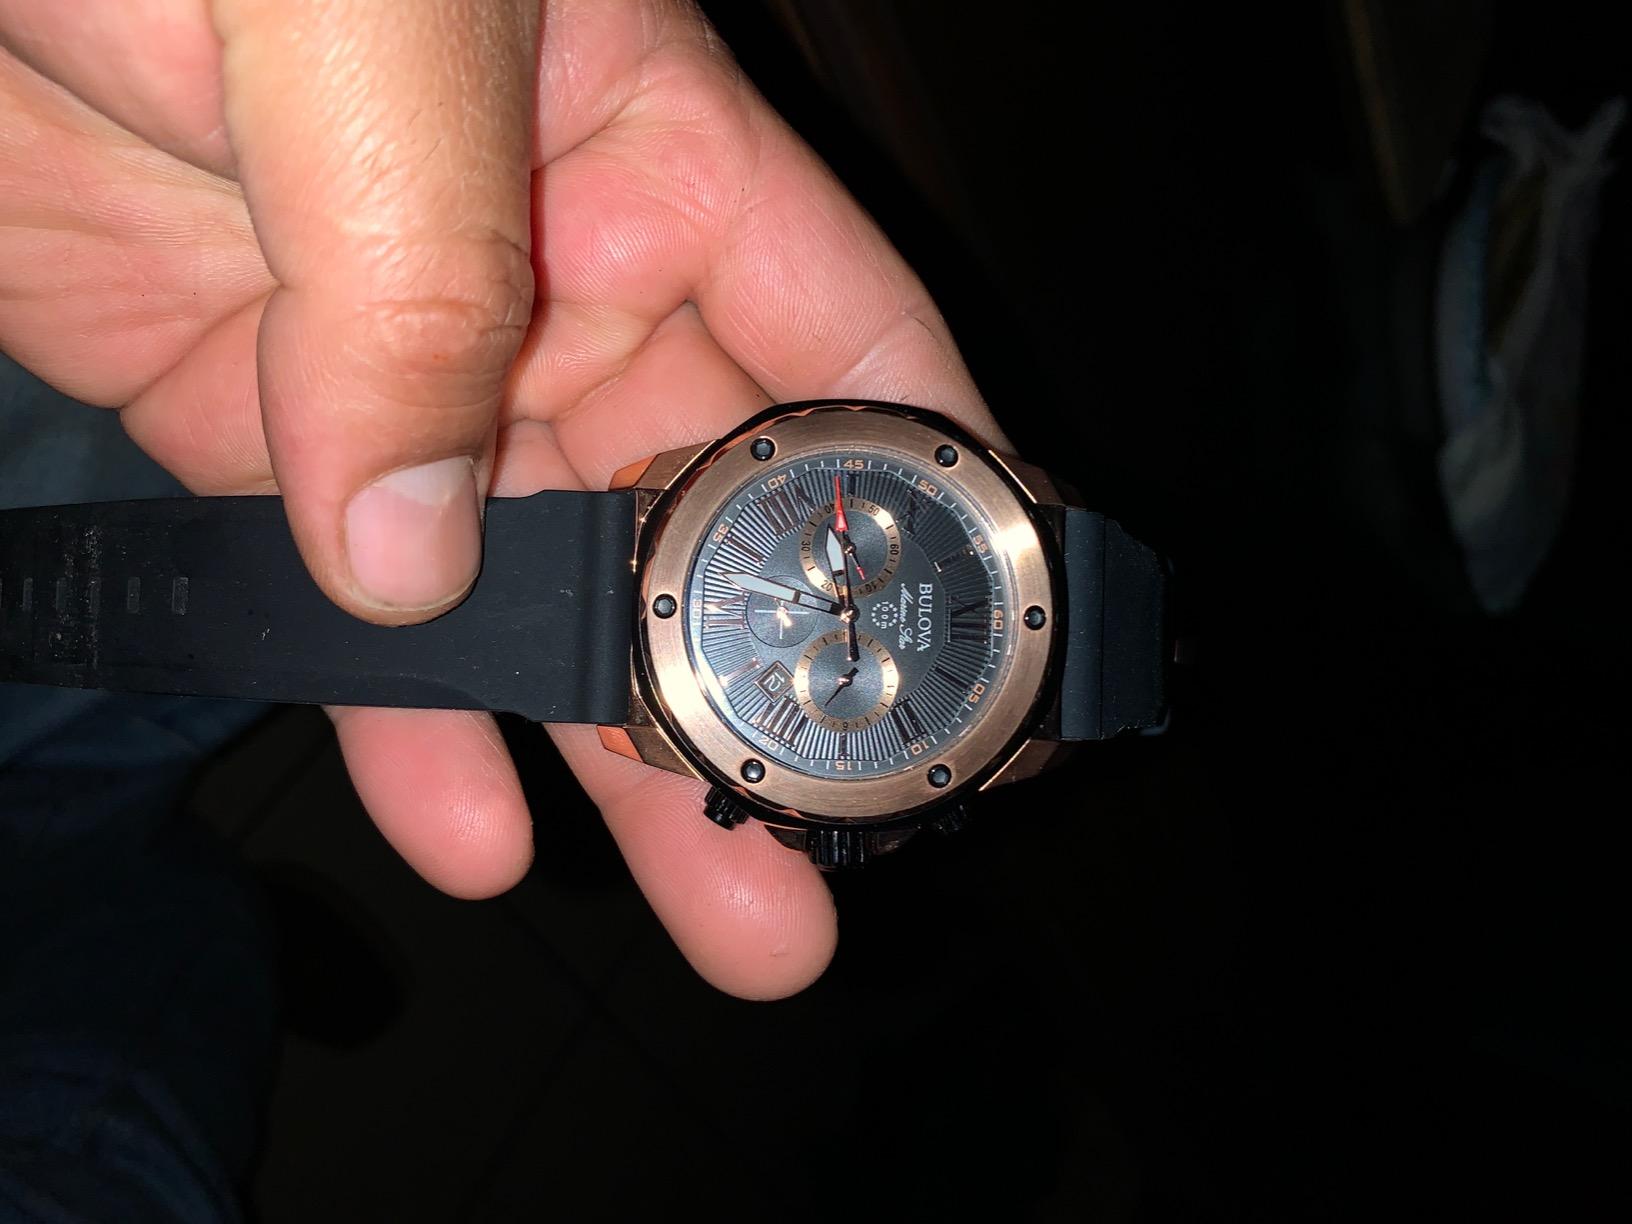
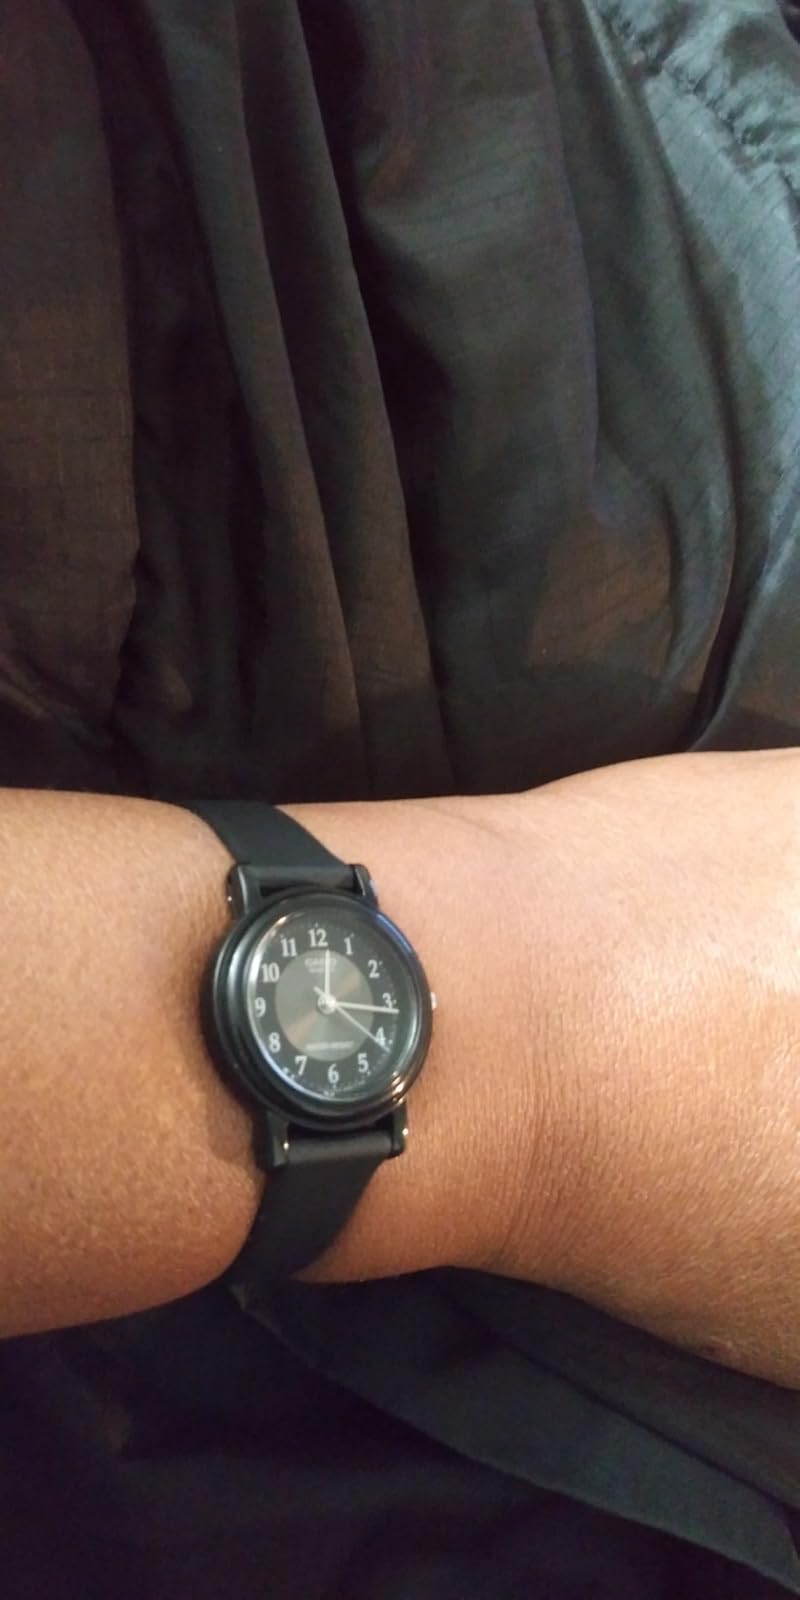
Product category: accessories_watch
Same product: no